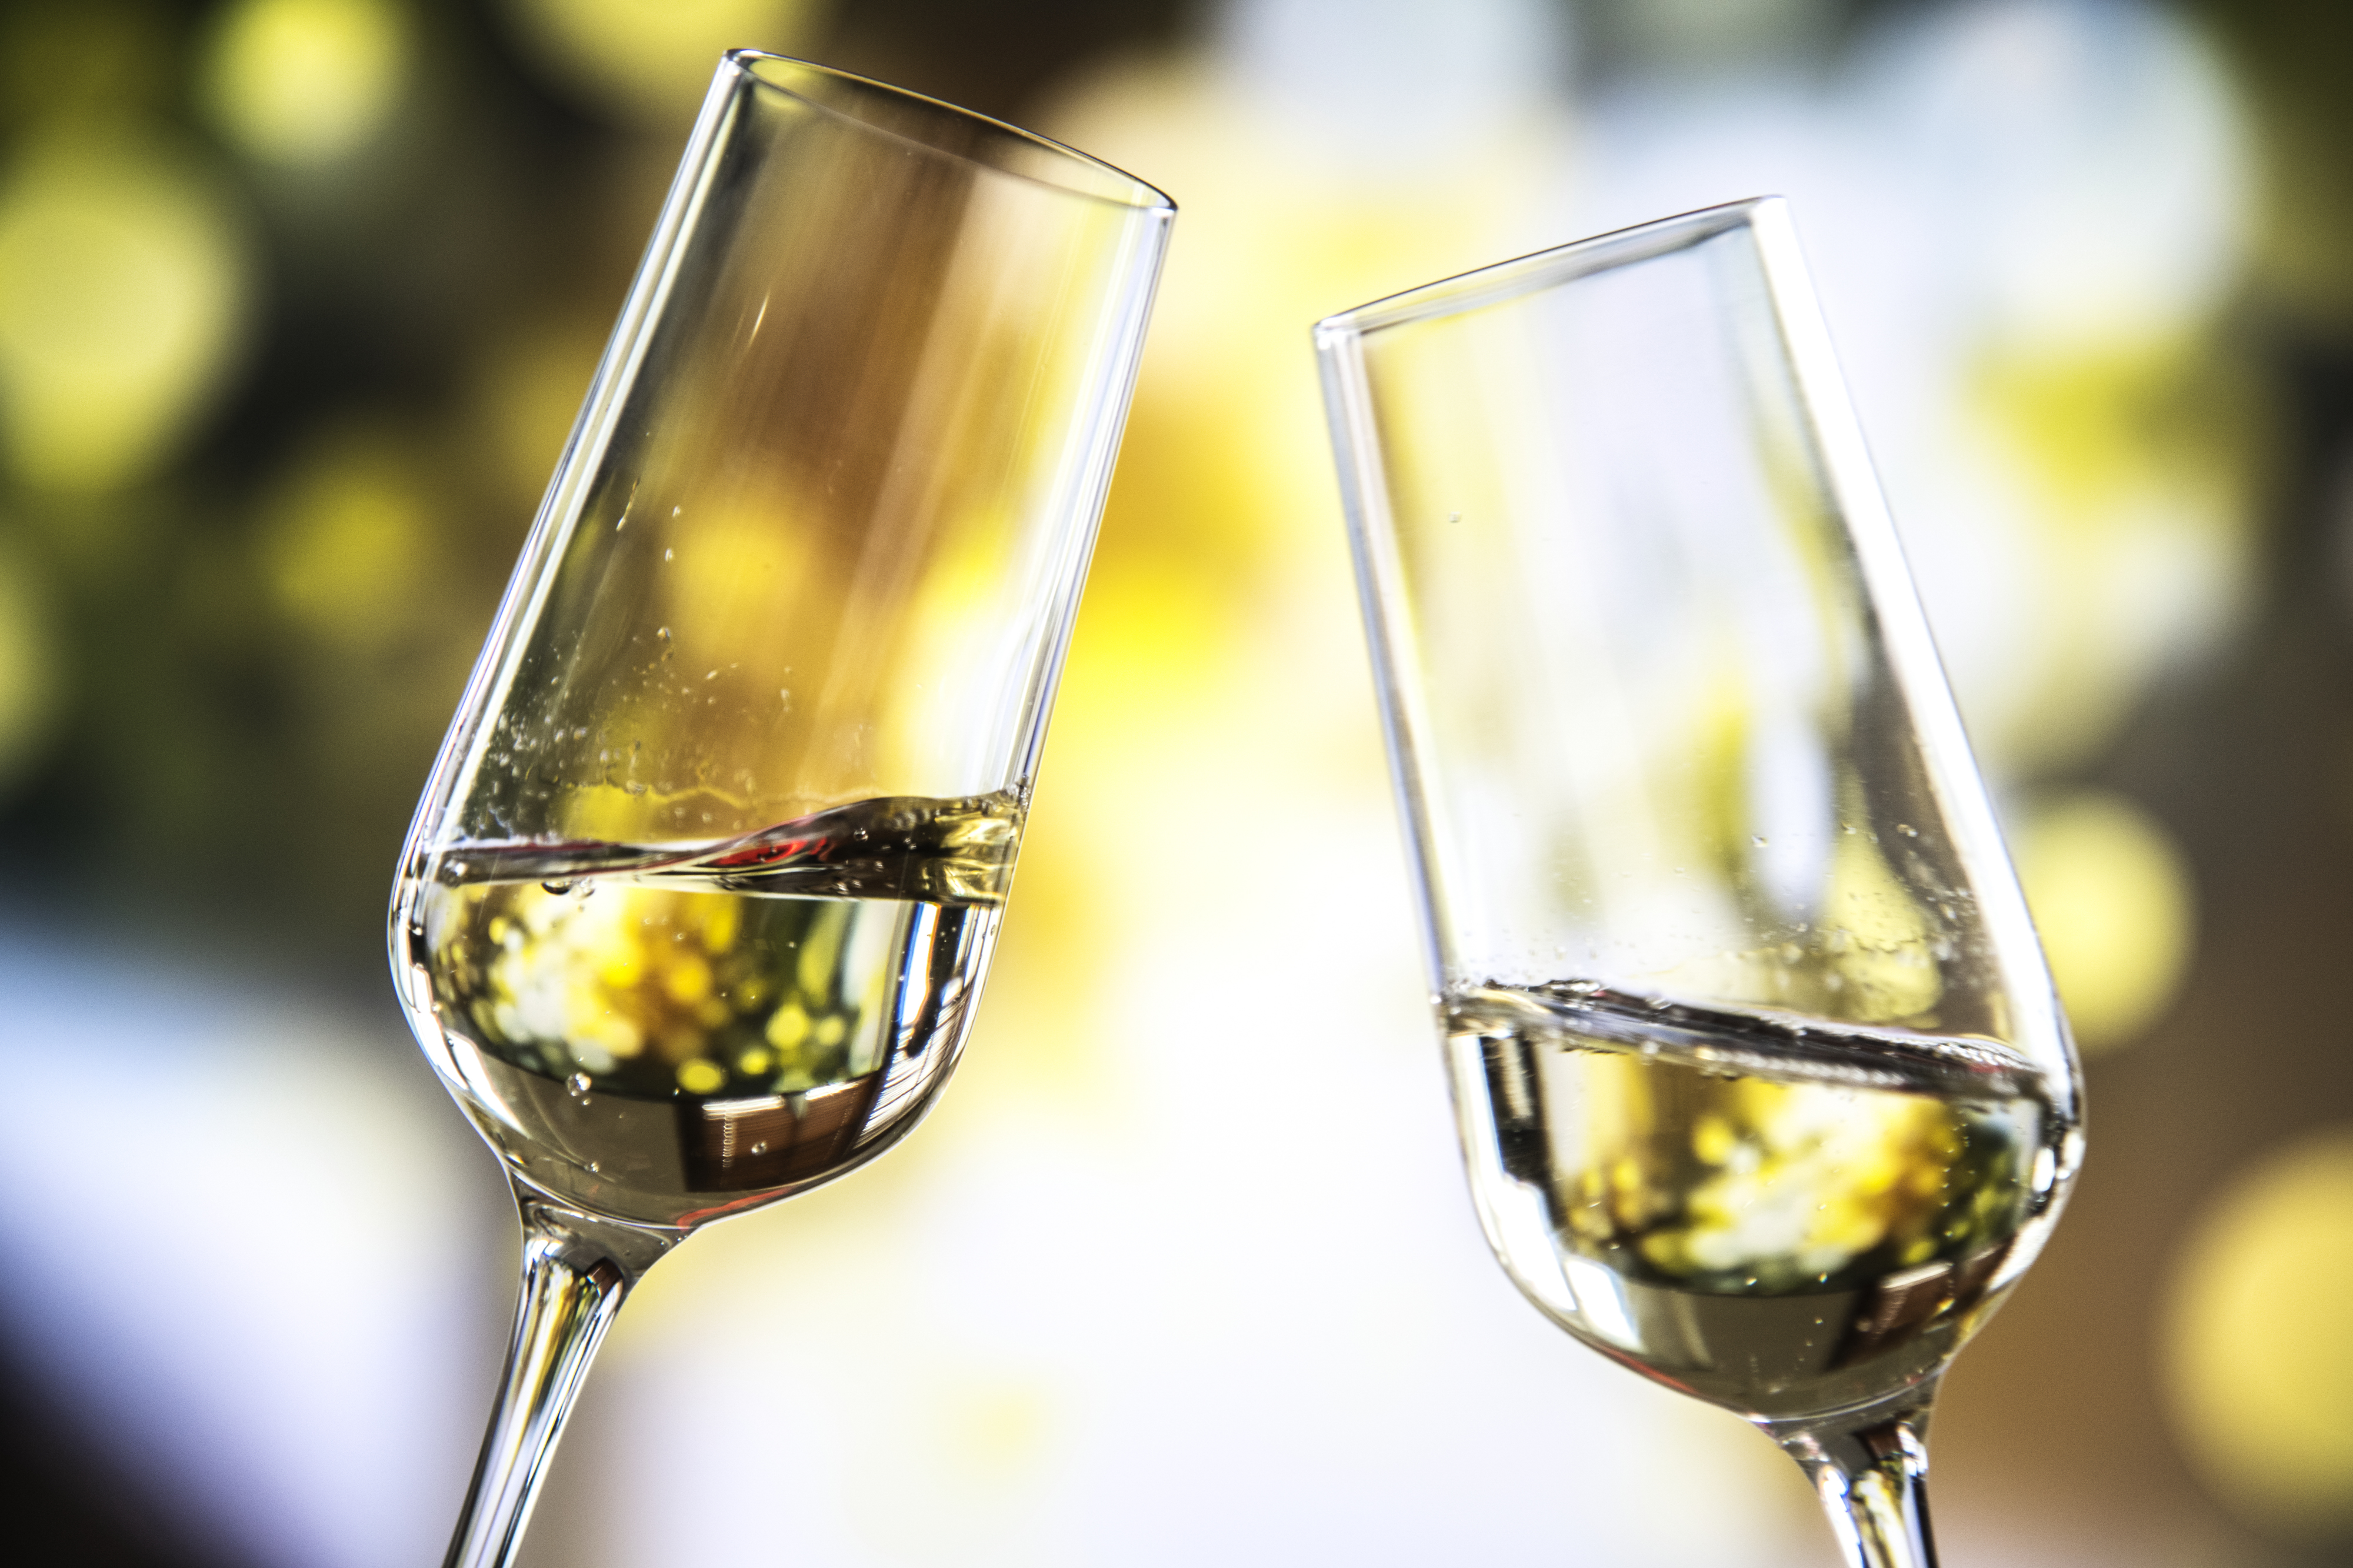
alcohol, alcoholic, anniversary, background, beverage, bright, bubbles, bubbly, celebrate, celebration, champagne, cheering, close up, cocktail, cold drink, dining, dinner, drink, drinking, event, festival, festive, glass, liquid, luxury, macro, new years eve, nobody, pair, party, prosecco, refreshing, refreshment, romance, romantic, sparkling, sparkling wine, splashing, two, wine, wineglass, stemware, champagne stemware, wine glass, drinkware, alcoholic beverage, white wine, yellow, champagne cocktail, tableware, dessert wine, distilled beverage, wine cocktail, wine bottle, aperitif, Snifter, spritzer